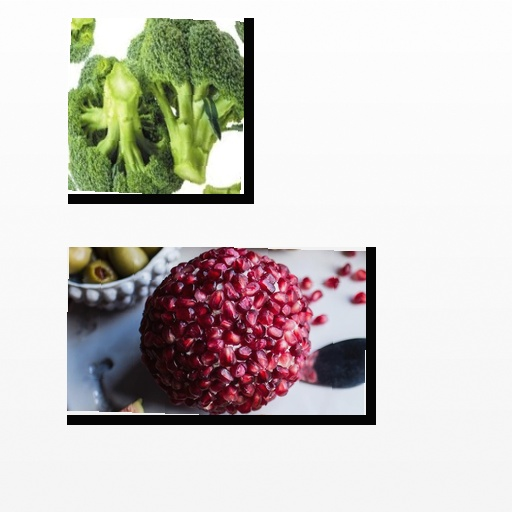
Food items: broccoli, pomegranate